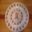
Label: plate